Yunus-bek Yevkurov

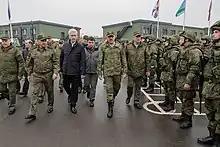
Yevkurov, Defence Minister Sergei Shoigu and Moscow Mayor Sergey Sobyanin inspect a facility where mobilized Russian recruits were trained on 1 October 2022

Yevkurov stepped down from his position permanently on 24 June 2019 after months of controversy over the land swap agreement with Chechnya signed in September 2018.